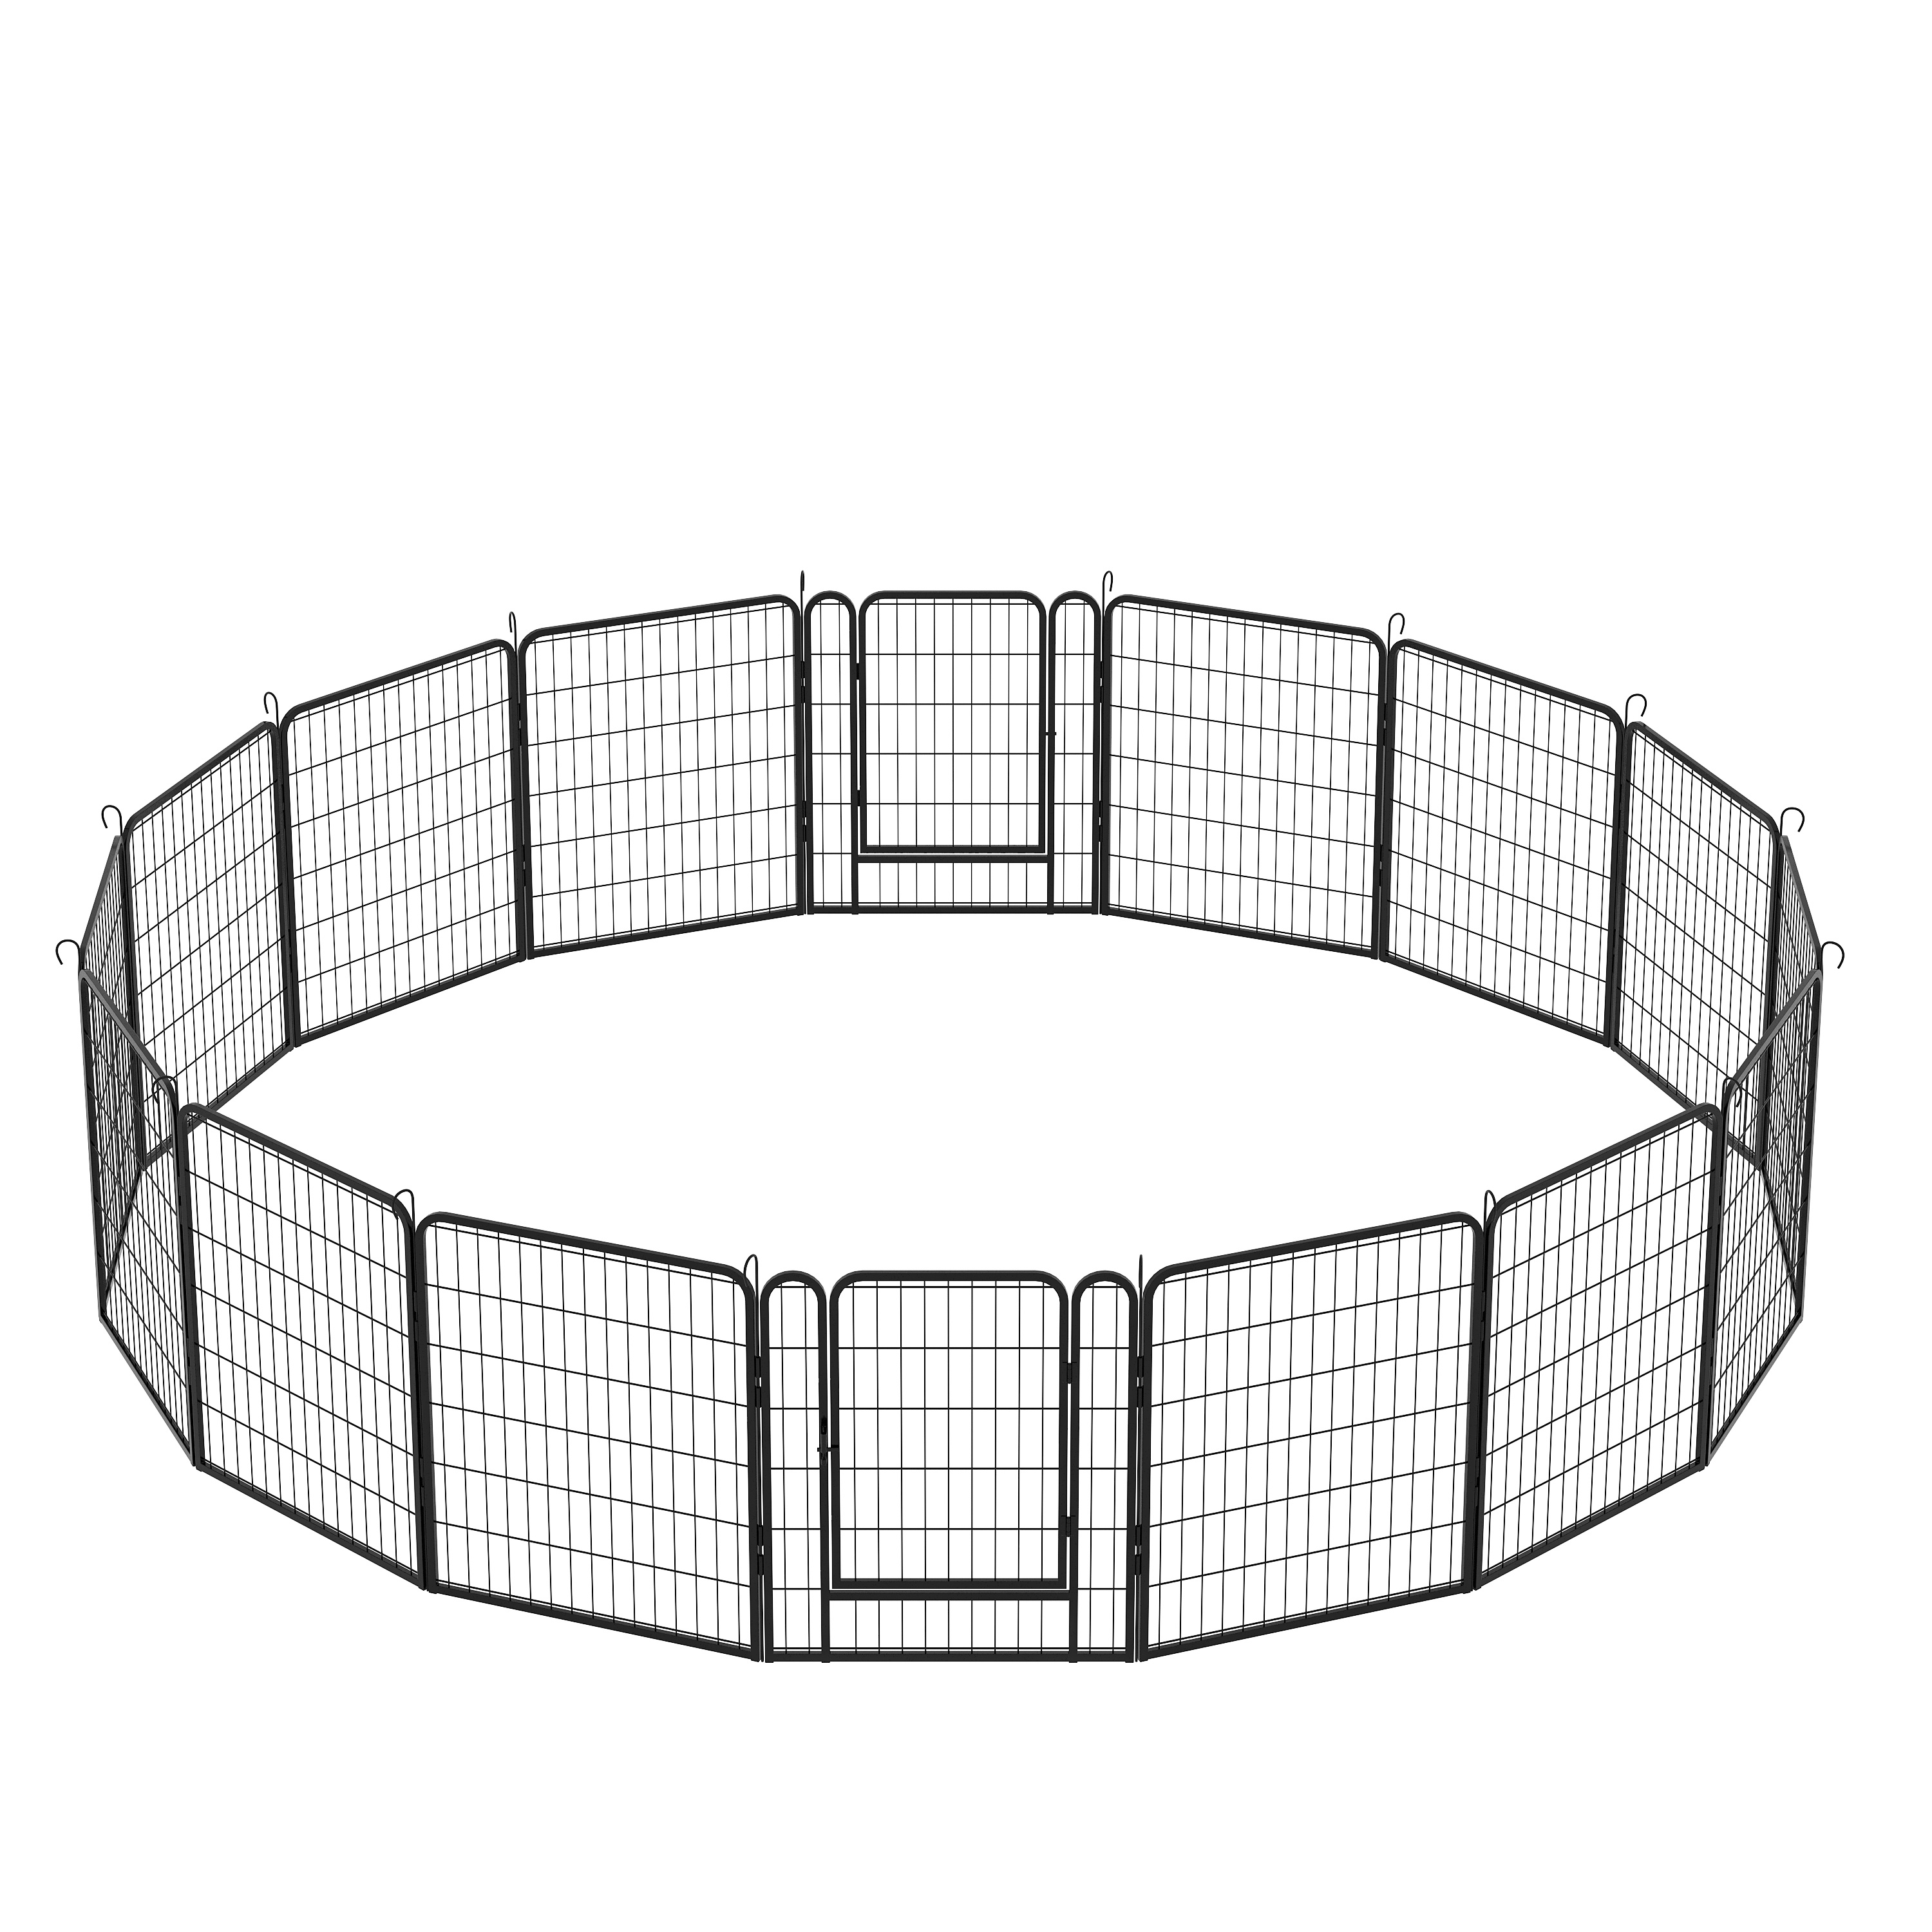
16 Panels Heavy Duty Metal Playpen with door,31.7"H Dog Fence Pet Exercise Pen for Outdoor
Product Features Durable Iron Material with Rust-Resistant Coating: Our pet wire fence is constructed from sturdy iron material and features a rust-resistant coating. This ensures its longevity and extends the lifespan of the fence, even when exposed to outdoor elements. Automatic Gravity Locking Mechanism: The fence is equipped with an automatic gravity locking mechanism that allows for smooth opening and closing of the gate. It also reduces the chances of your pets unlocking the gate on their own, providing added security and peace of mind. Floor Protection and Rust Prevention: The design of the fence includes a pipe plug that can be placed on the ground to protect the floor and prevent rusting inside the pipes. This feature not only safeguards your flooring but also enhances the stability of the fence. Versatile Shape Options: Our pet wire fence can be easily configured into different shapes according to your specific needs. Whether you require a circular, rectangular, or custom shape, the fence can adapt to create a suitable enclosure for your pets. Suitable for Outdoor Use: Our pet wire fence is designed to be used outdoors. This fence is versatile enough to meet your requirements. Additionally, it can be easily moved and reinstalled as needed. Easy Installation: Setting up our pet wire fence is a straightforward process. Simply connect the ground stakes to each panel, and you're ready to create a safe and enclosed space for your pets. The installation requires minimal effort and time, providing convenience for pet owners.
Brand: Flynama
Category: Animals & Pet Supplies > Pet Supplies > Pet Containment Systems > Exercise Pens